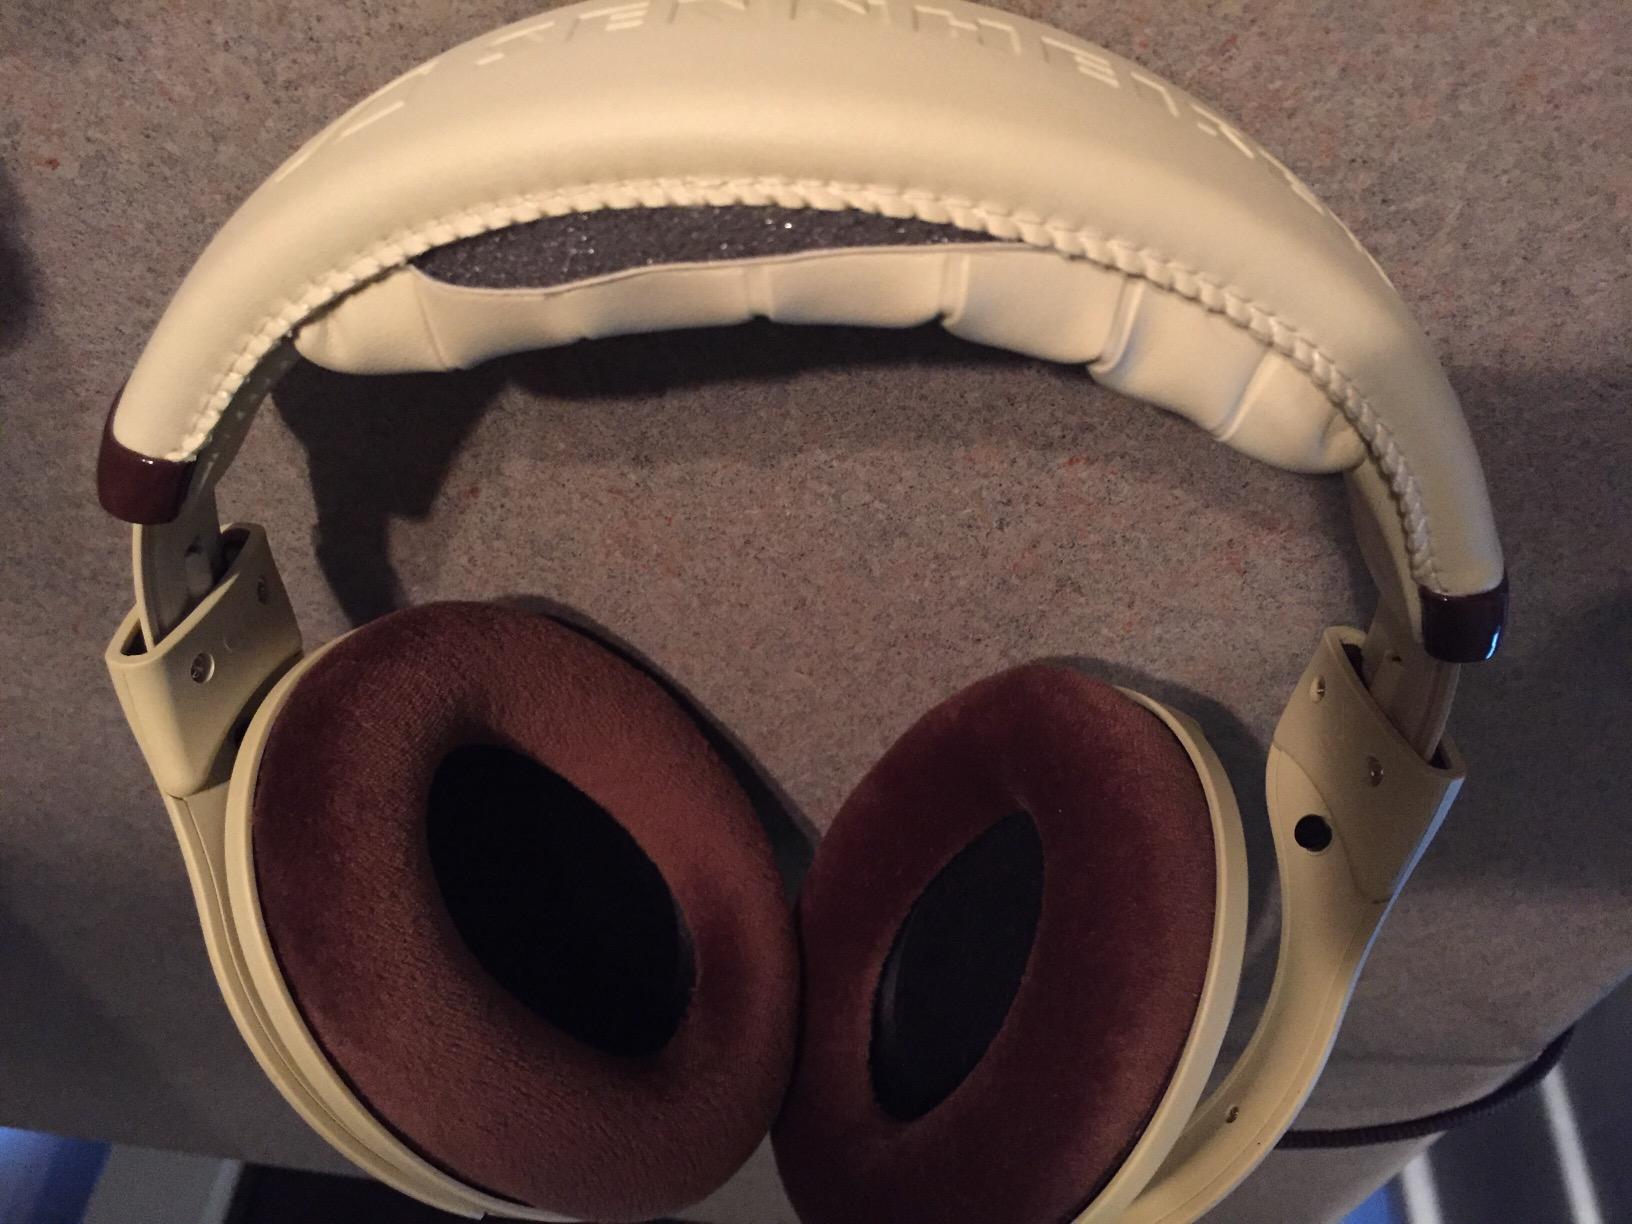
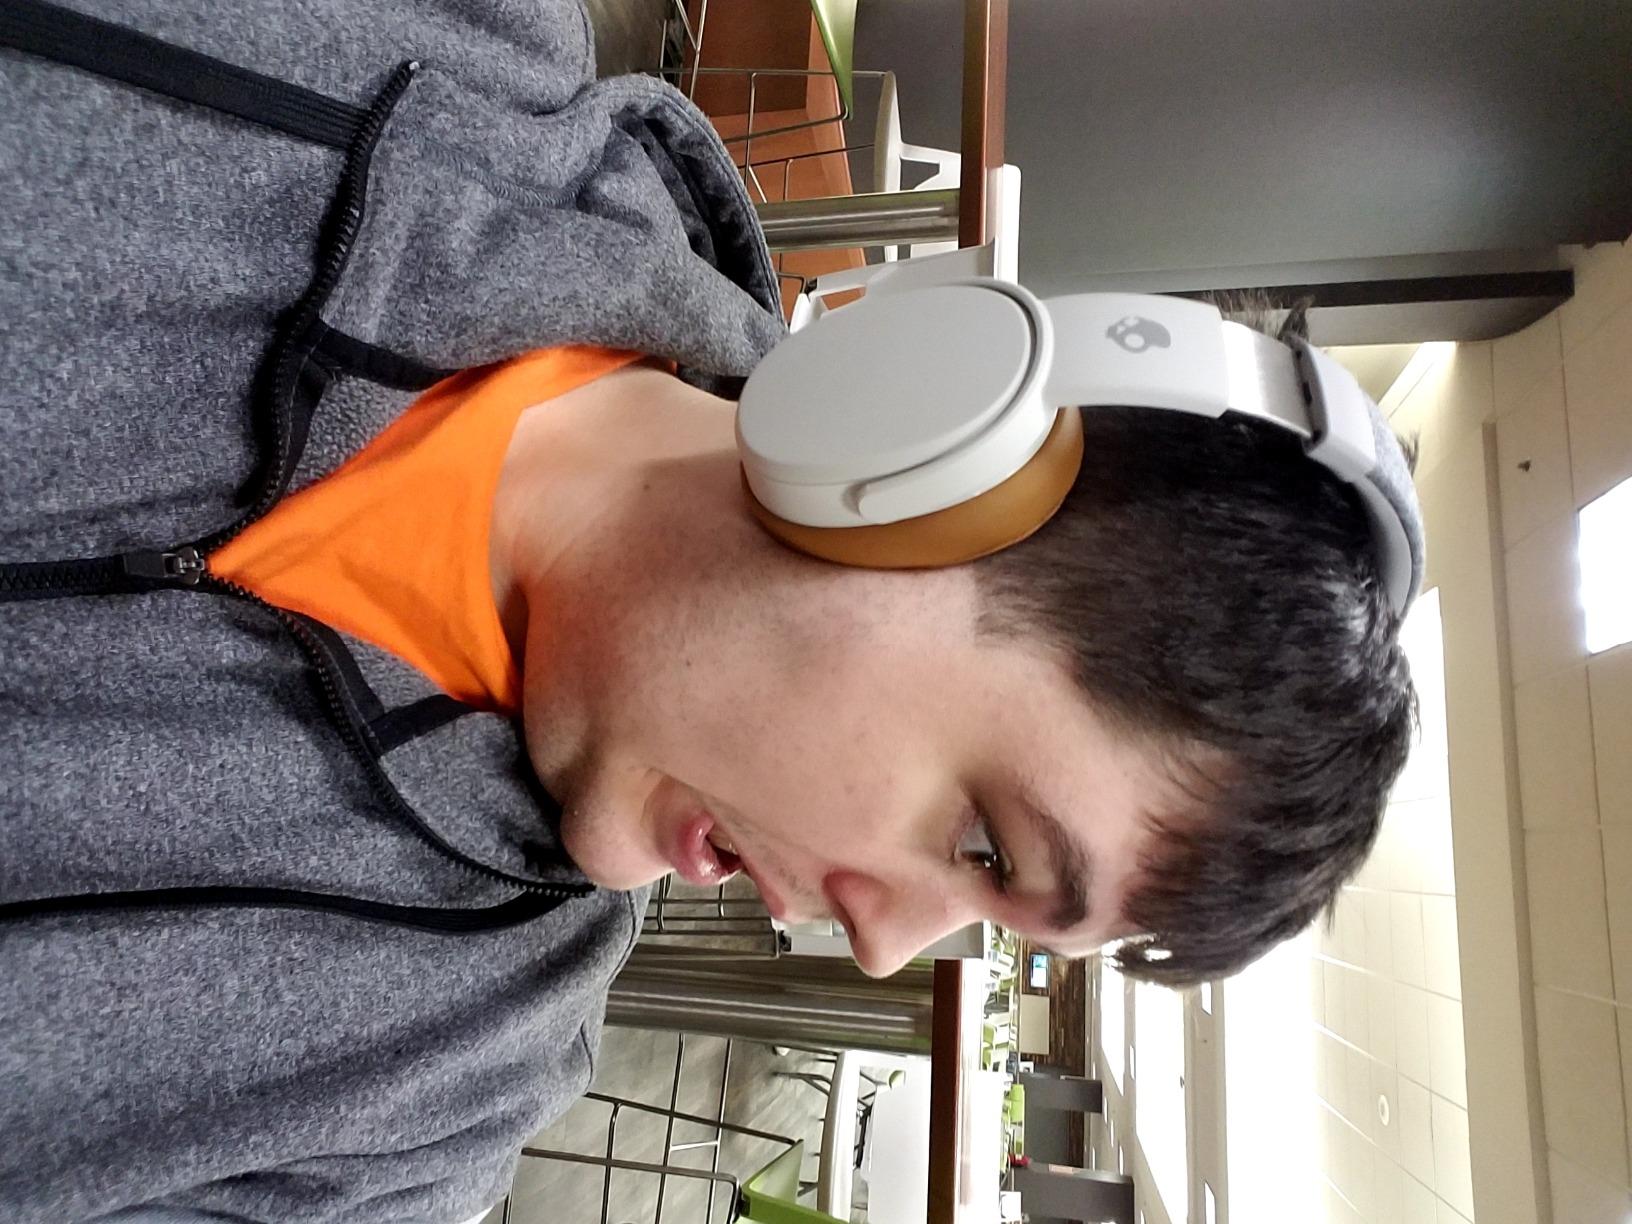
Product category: headphones
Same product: no